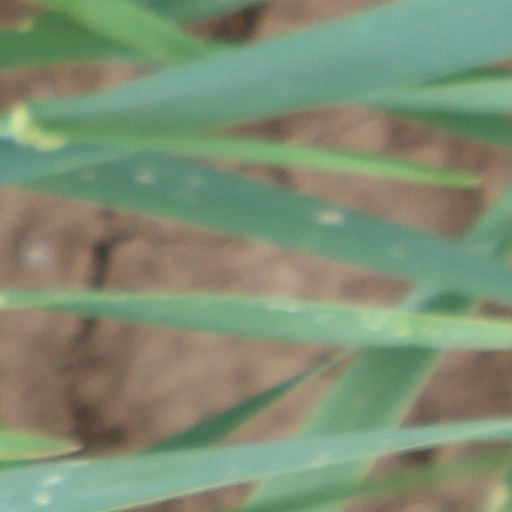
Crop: wheat